Wireless Set No. 19

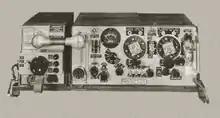
Wireless Set No. 19 MK III

The Wireless Set No. 19 was developed in 1940 by the British War Office's Signals Experimental Establishment and by Pye Radio. The Pye model was replaced with the MK II model in 1941, and the MK III model in 1942. The sets proved valuable for armoured fighting in the Western Desert.